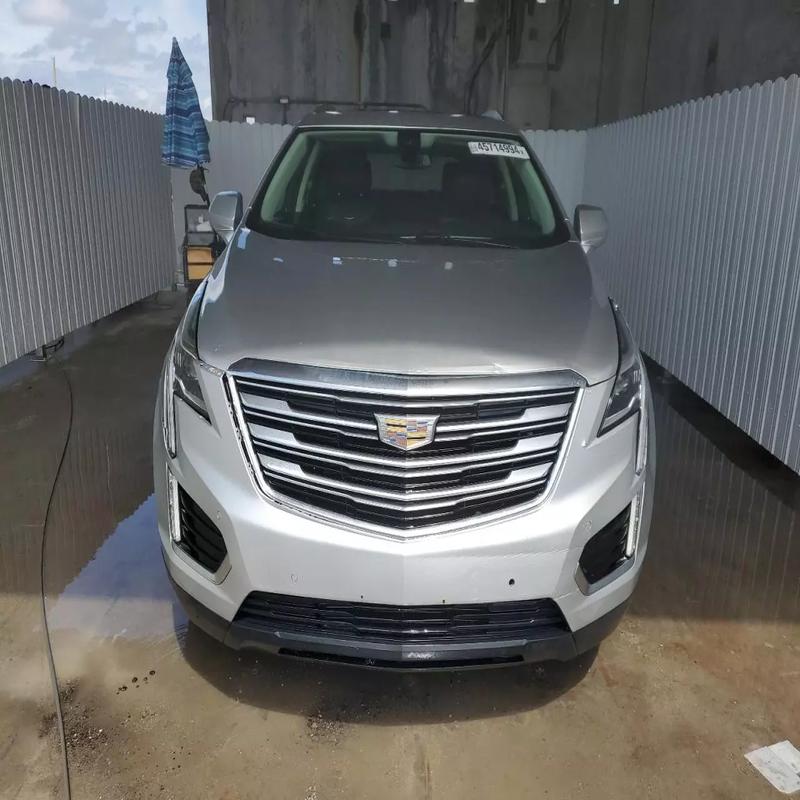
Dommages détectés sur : plaque d'immatriculation avant, capot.
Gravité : majeur